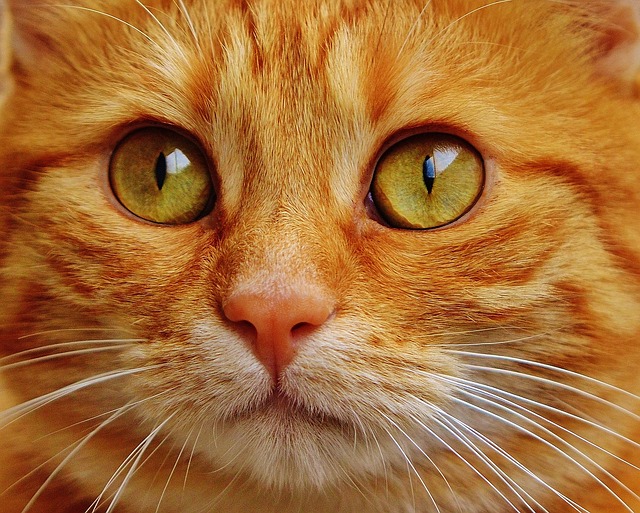
Label: gatto